Jehudi Ashmun

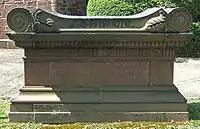
Monument at Jehudi Ashmun's grave in New Haven, Connecticut

Nearly a century after his death, a British history of Liberia called Ashmun "one of the most remarkable men who have ever given their lives in the service of Africa and the African."